Barriers Burned Away

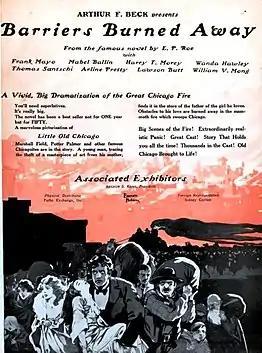
Advertising from November 30, 1924 "The" "Film Daily"

As described in a review in a film magazine, Wayne Morgan (Mayo), an artist, learns from his mother that a valuable painting has been stolen. In order to track it down, he takes a job as a porter in the Randolph Art Shop. He eventually discovers the picture has been copied and denounces the copy as lacking inspiration, claiming the original. Mellon (Morey), who stole it, is sent to prison and Wayne gets his position as store manager. Christine Randolph (Ballin), painter of the copy, whom Wayne falls in love with, then tells him it was all a plot to get even with him. The great Chicago fire breaks out, due to Mrs. Leary’s (Craig) cow kicking over a lantern, setting fire to the barn. The whole city is destroyed, and Wayne rescues Christine who declares her real love for him.